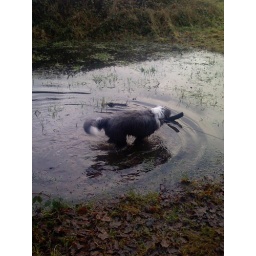
Bearded collie! my girlfriends sisters dog having fun in the water